Robinson Jeffers

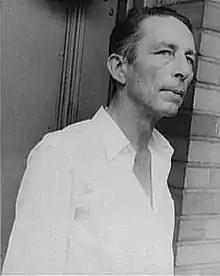
Jeffers, July 9, 1937

John Robinson Jeffers (January 10, 1887 – January 20, 1962) was an American poet known for his work about the central California coast.